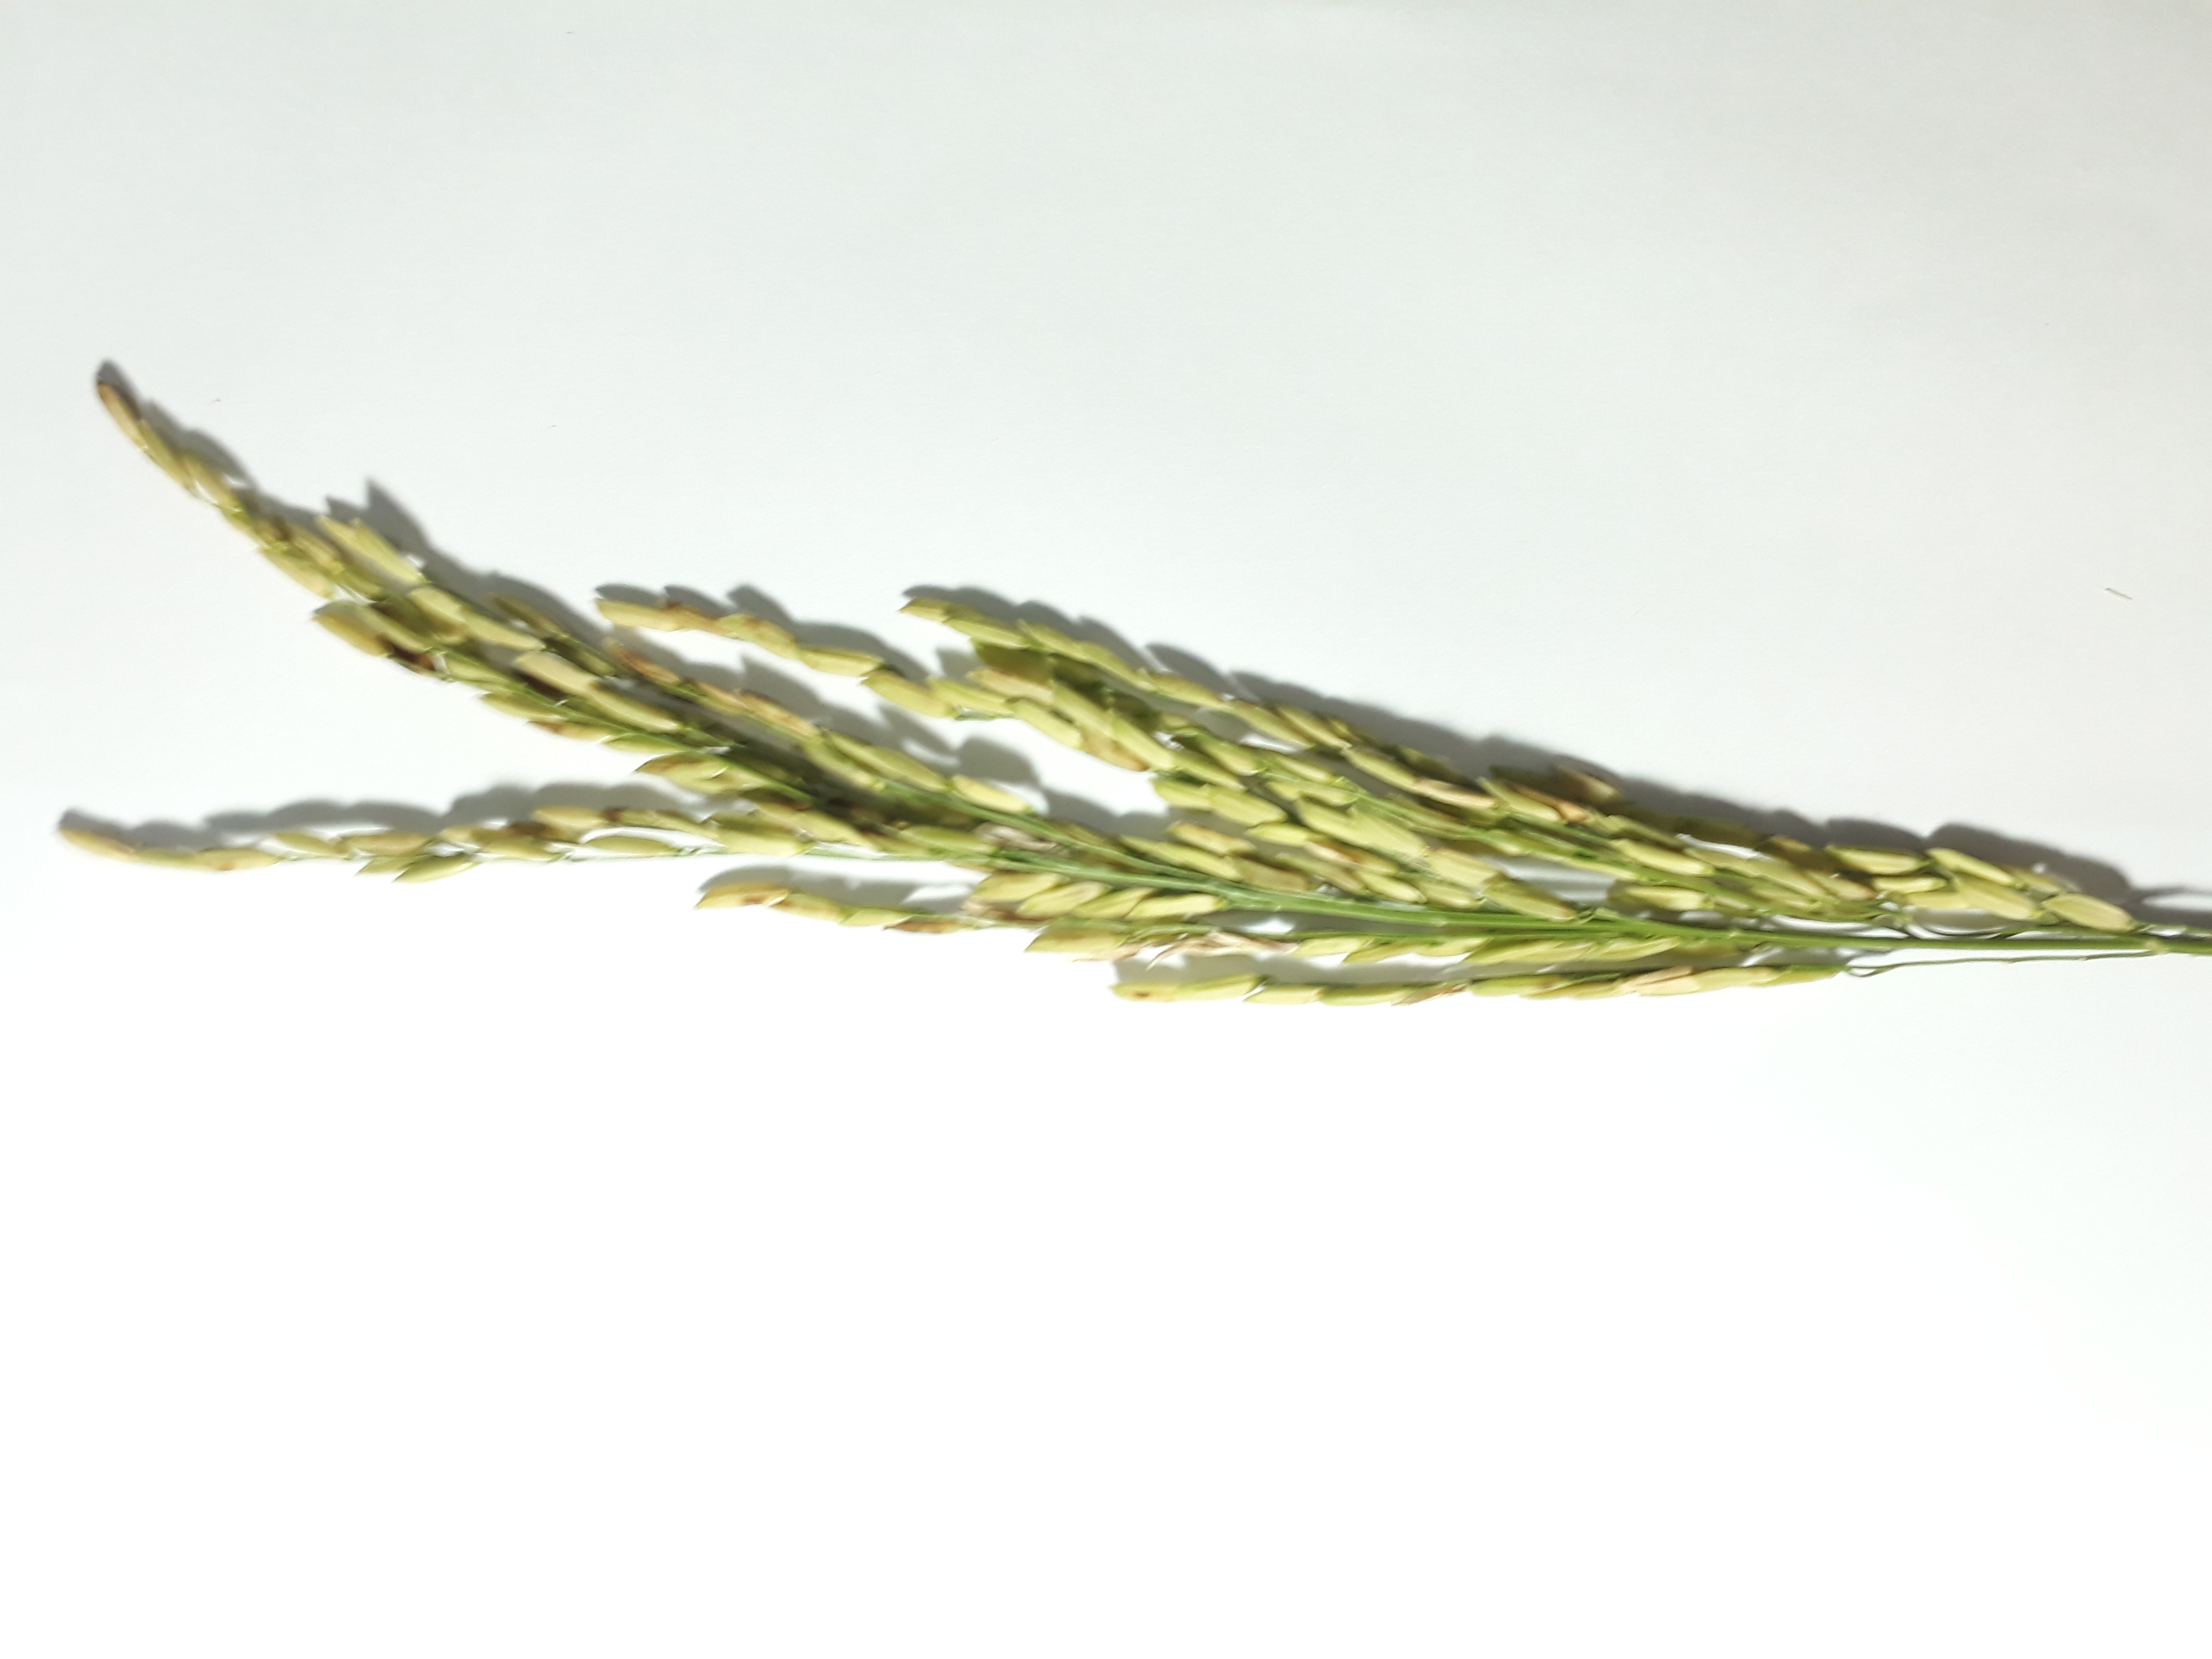
Label: Healthy